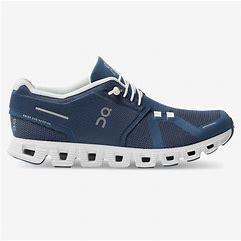
Brand: ON
Model: Cloud